De Collega's

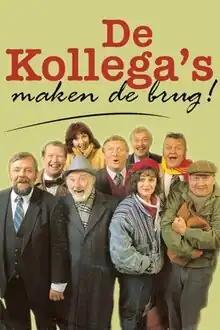
Movie poster with the actors of the series

De Collega's (The Colleagues) is a classic Belgian comedy TV series about colleagues working in an office of the Ministry of Finance. It originally aired for three seasons between 9 September 1978 and 21 February 1981 on the BRT. A total of 37 episodes was made. The series was written by Jan Matterne, who also directed the first season. The second and third seasons were directed by Vincent Rouffaer. The populair series was re-aired numerous times.